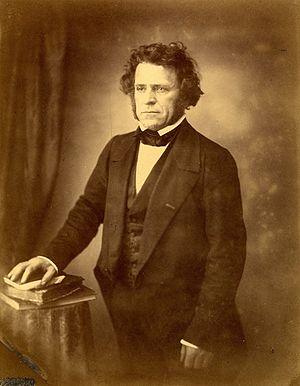
Portrait de Claude Jourdan.
Claude Jourdan, né le 18 juin 1803 à Heyrieux et mort à Lyon le 12 février 1873, est un médecin, zoologiste et paléontologue français.